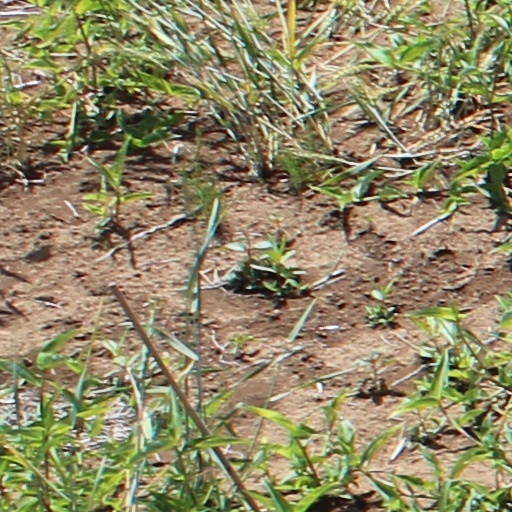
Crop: wheat